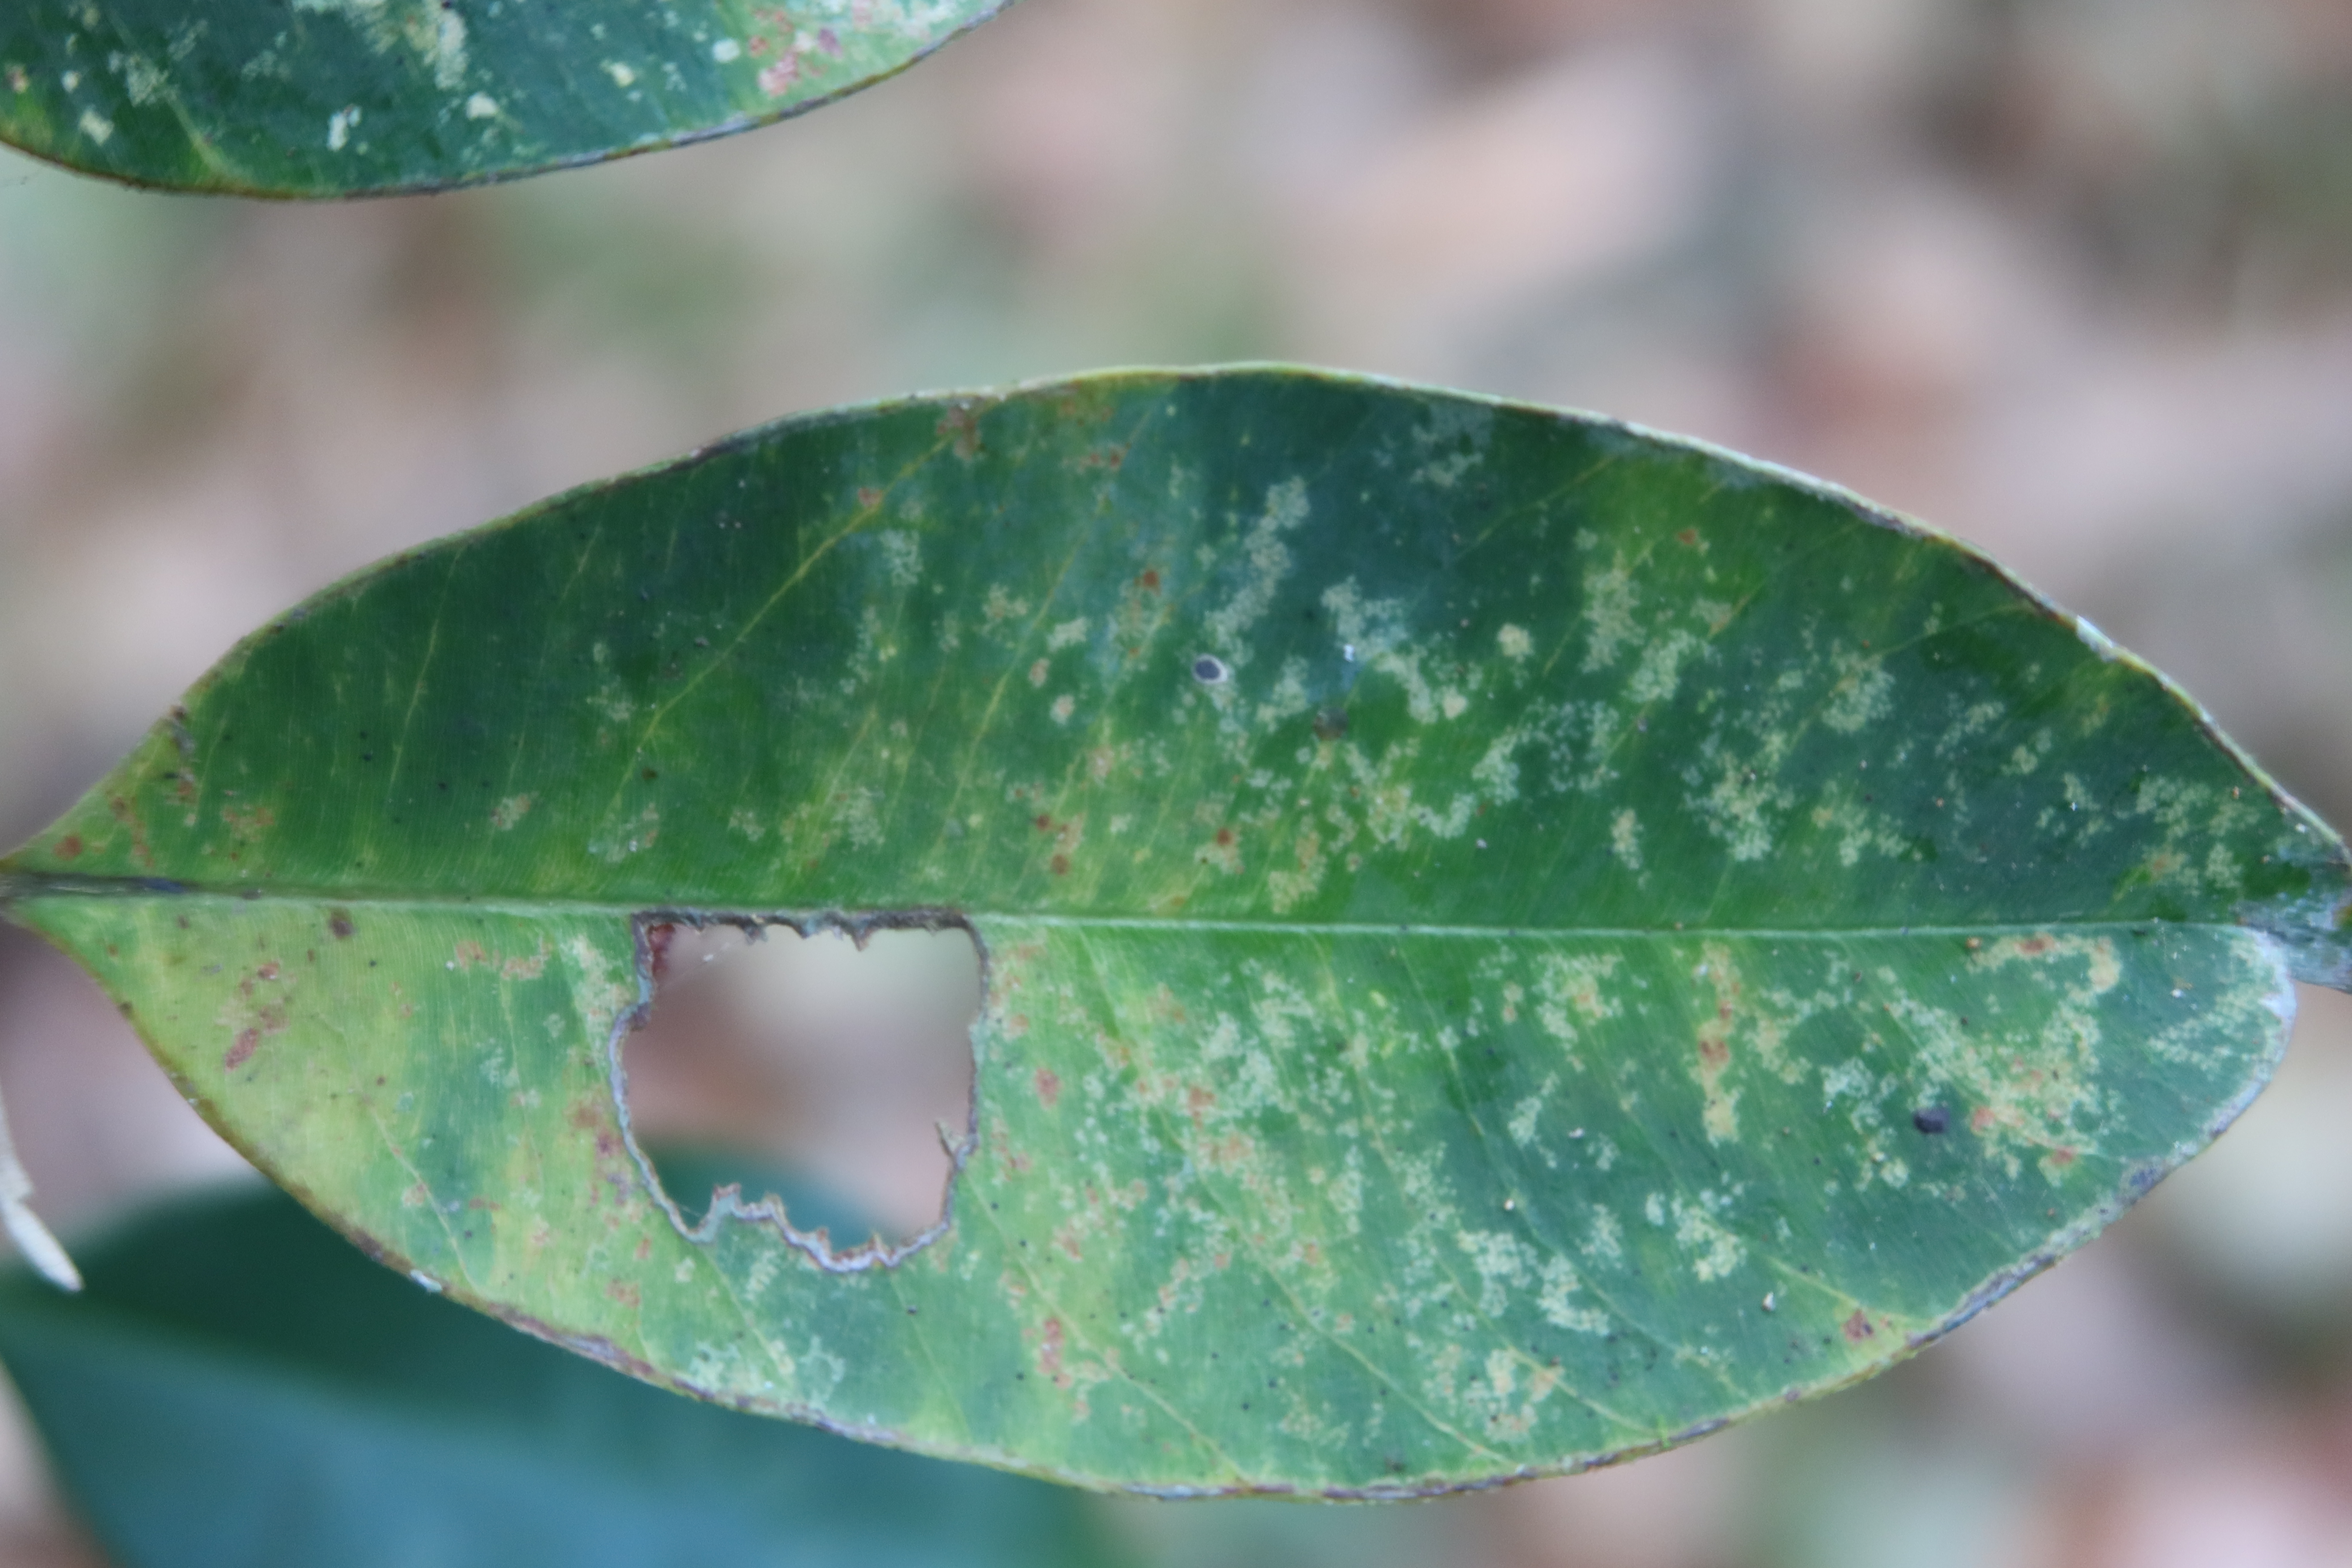
Label: Translucent lesion